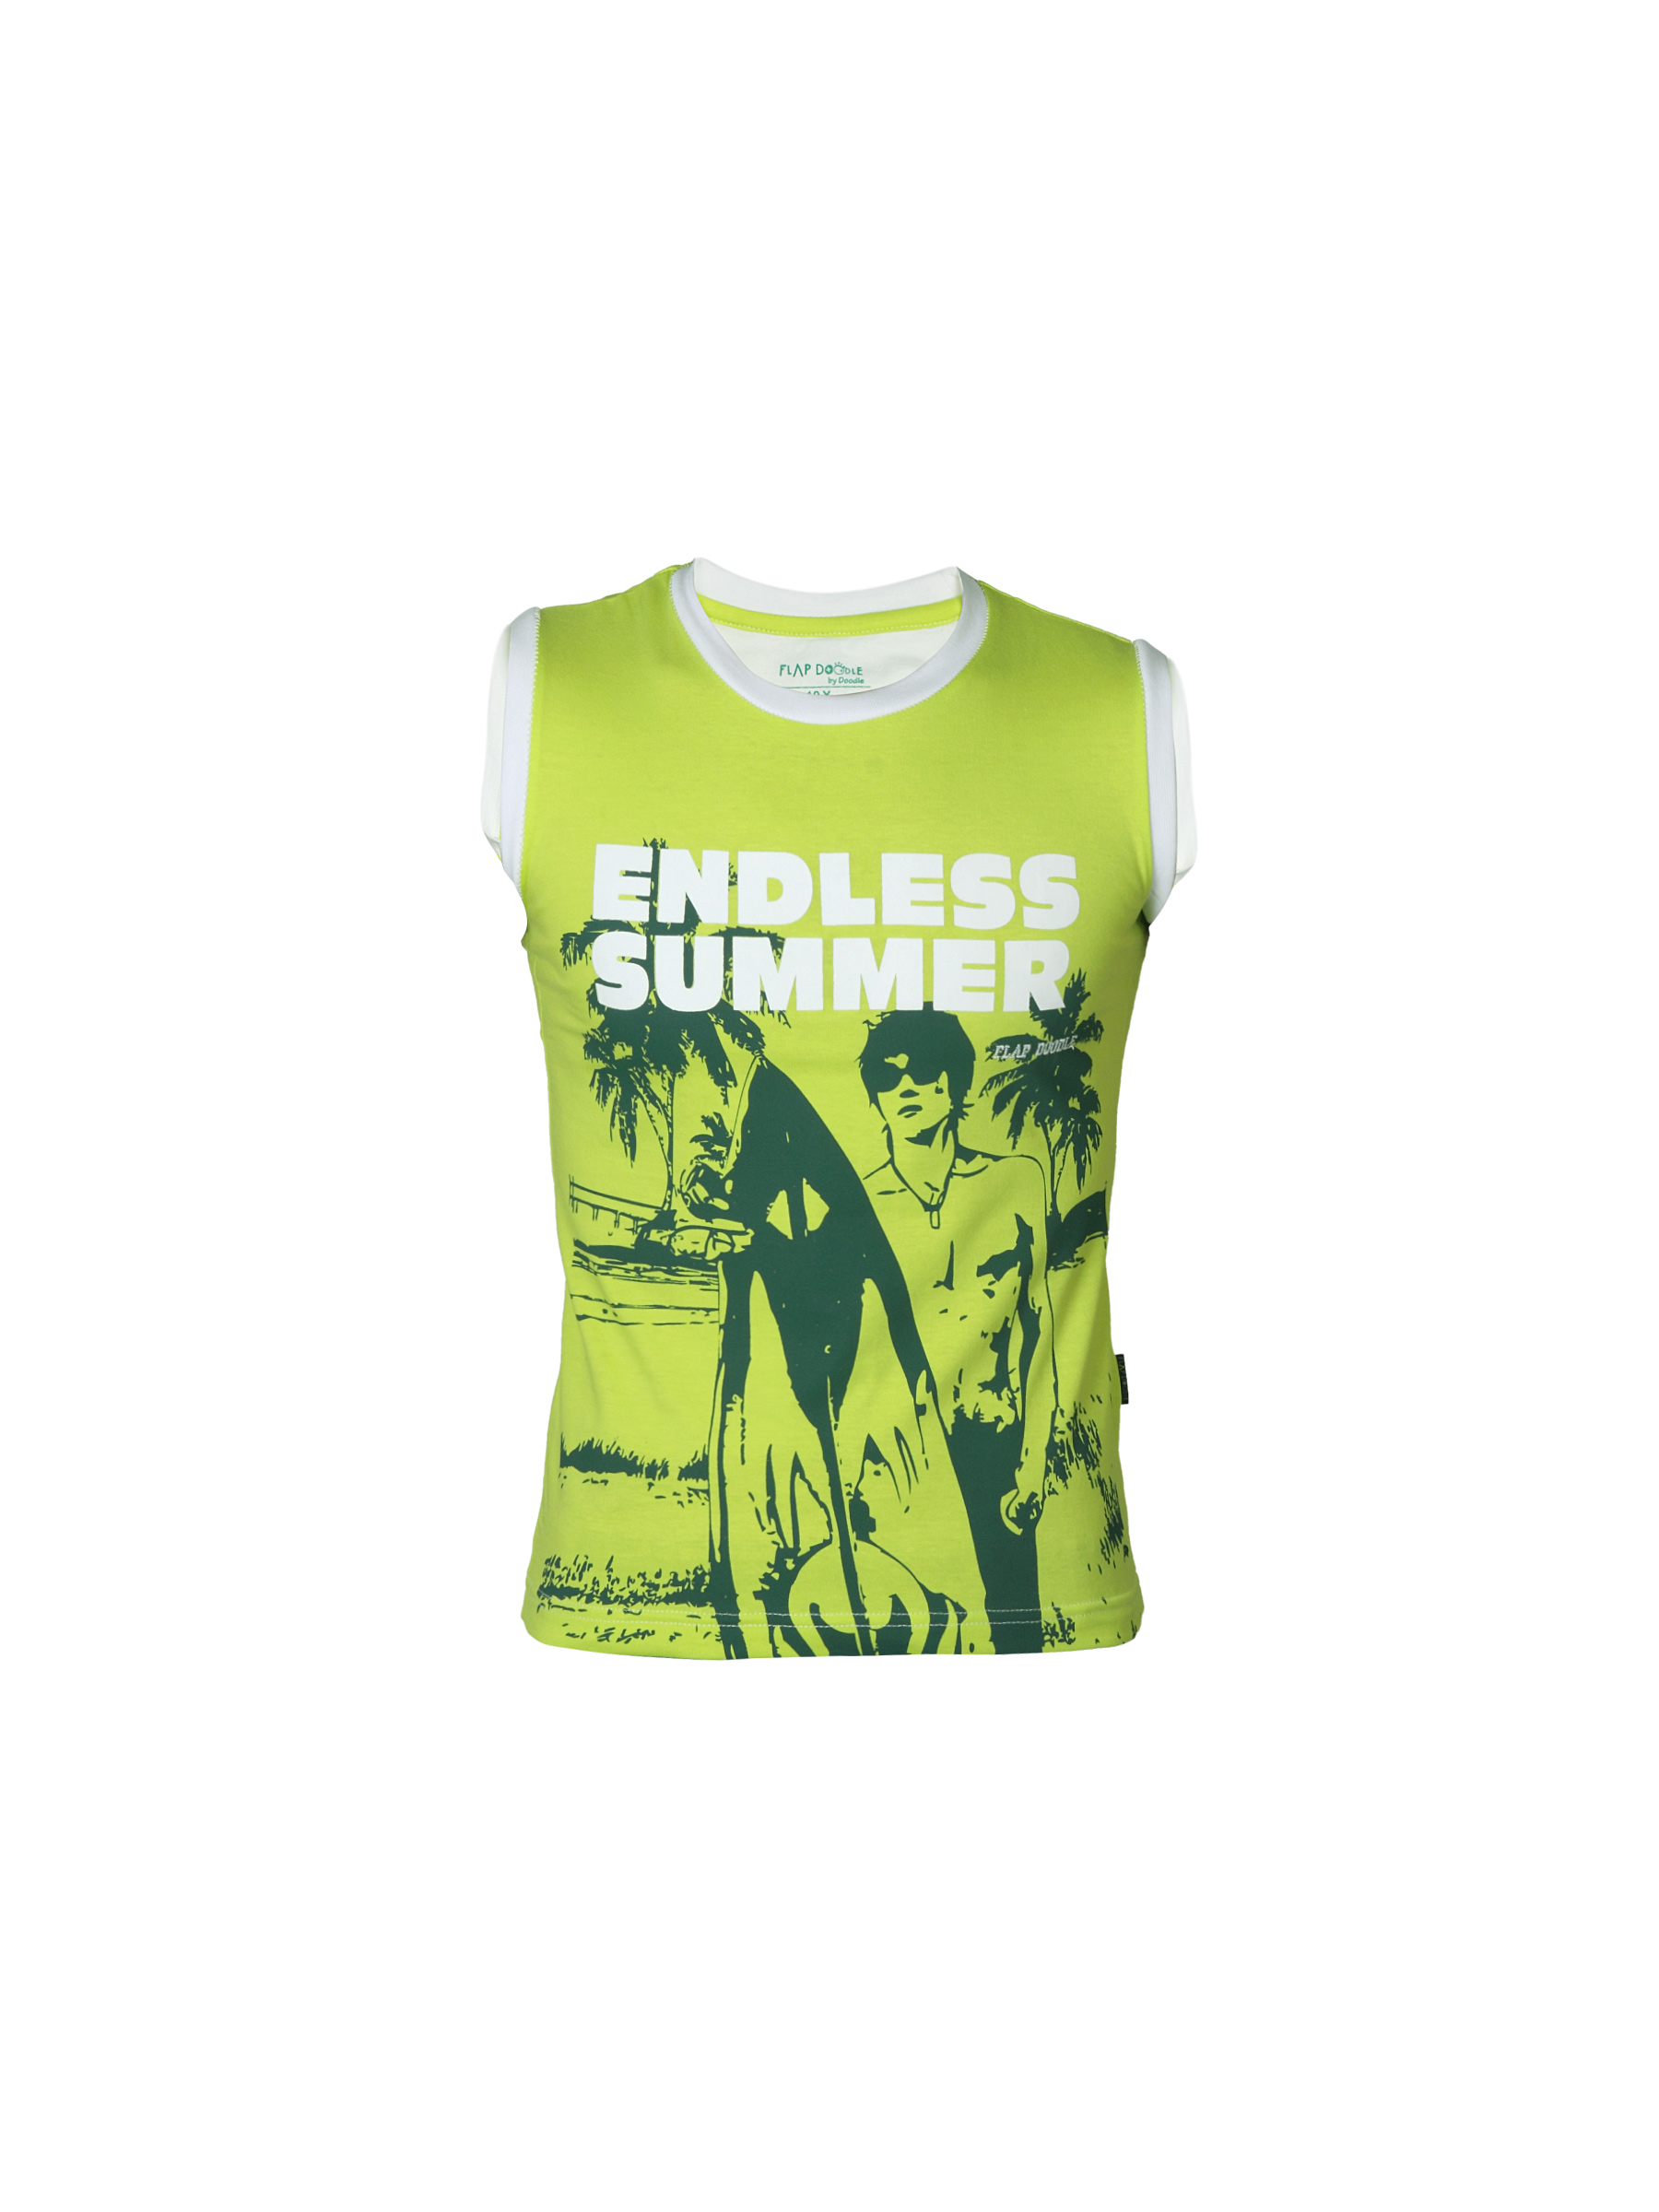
Doodle Boys Printed Green T-shirt
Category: Apparel / Topwear / Tshirts
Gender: Boys
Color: Green
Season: Summer 2012
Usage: Casual